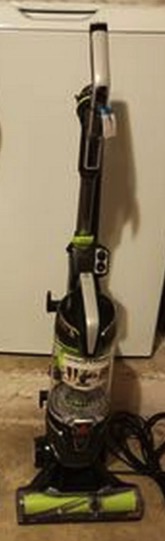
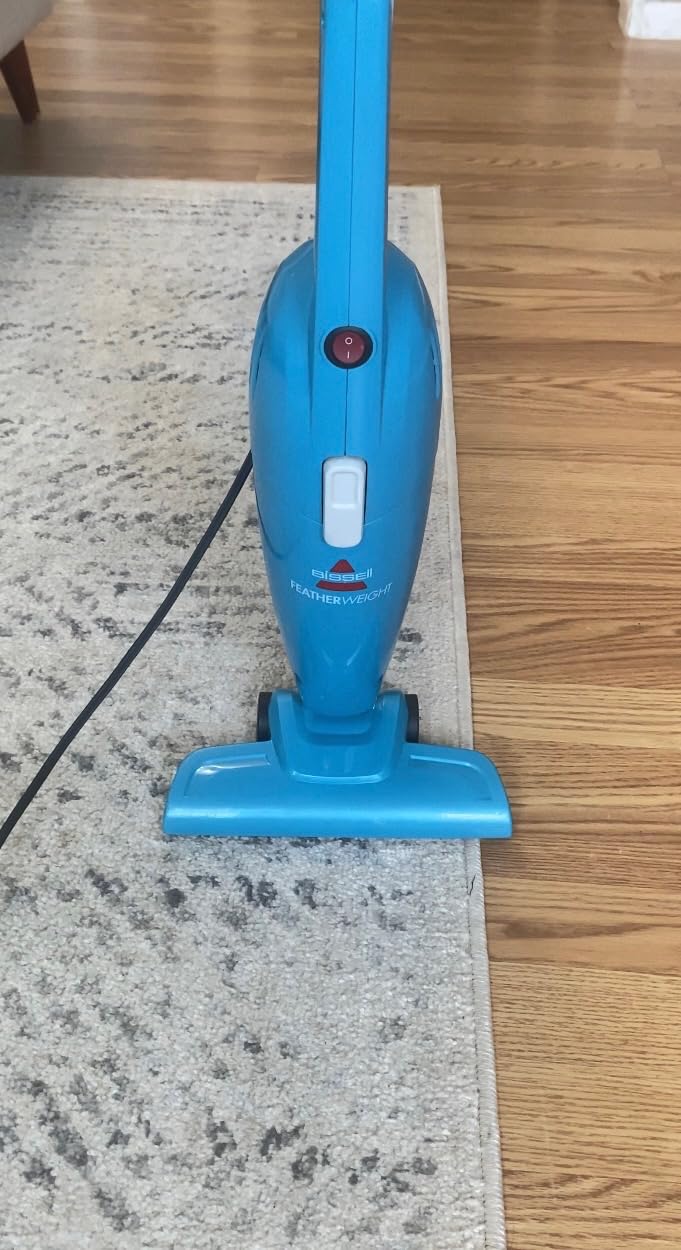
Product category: items_vacuum
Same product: no